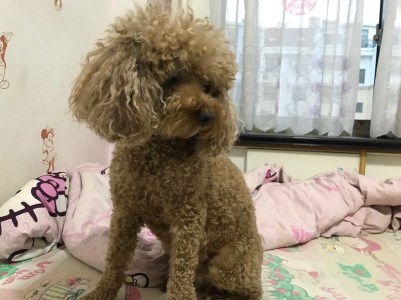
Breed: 7449-n000128-teddy